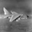
Label: airplane